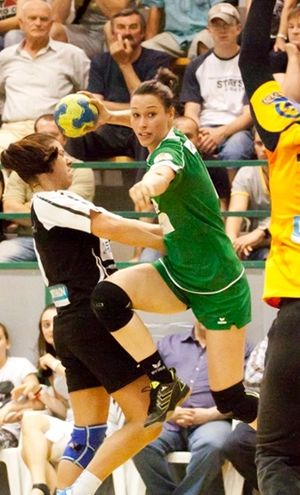
Adrienn Szarka
Szarka i 2011
Adrienn Szarka er en ungarsk håndboldspiller som spiller i den ungarske storklub Ferencváros TC, hvor hun spiller som venstre fløj.